Remi

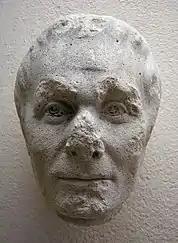

A founding myth preserved or invented by Flodoard of Reims (d. 966) makes Remus, brother of Romulus, the eponymous founder of the Remi, having escaped their fraternal rivalry instead of dying in Latium.